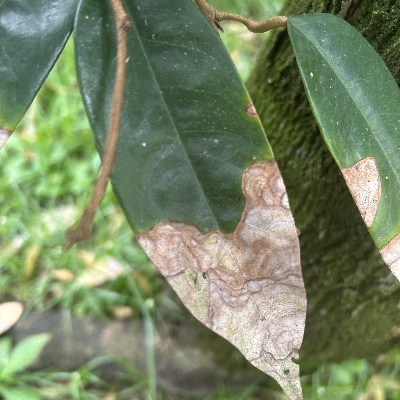
Label: Leaf_Colletotrichum